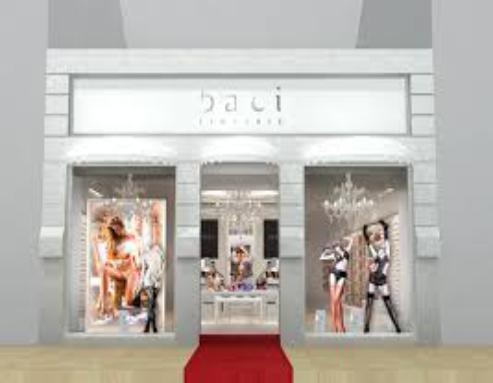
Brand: Baci Lingerie
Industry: Clothes